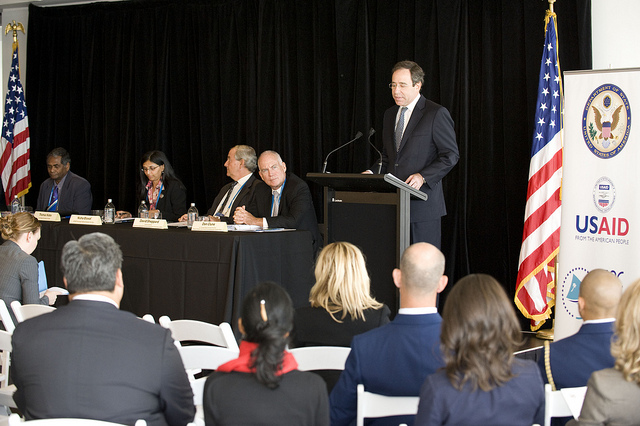
user: Given an image and a question. Answer the question in a short answer. Question: Can you guess where the meeting is taking place? Short Answer:
assistant: white house